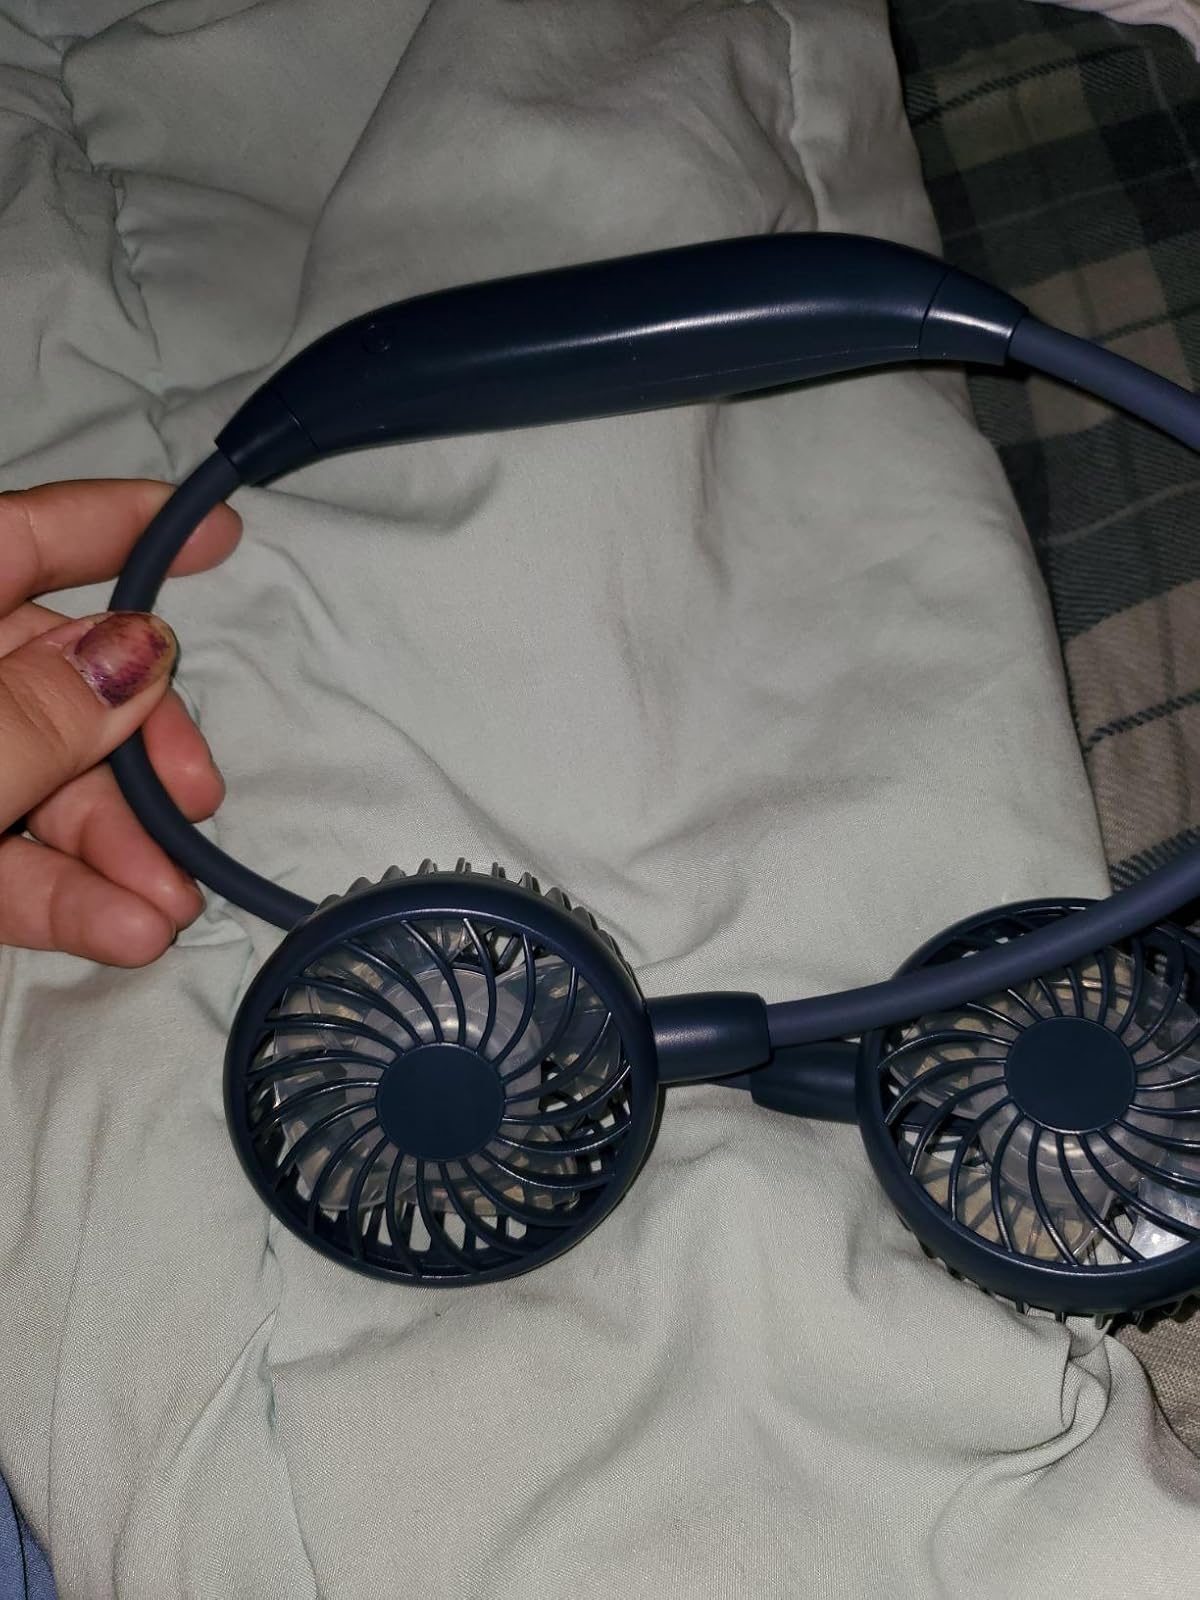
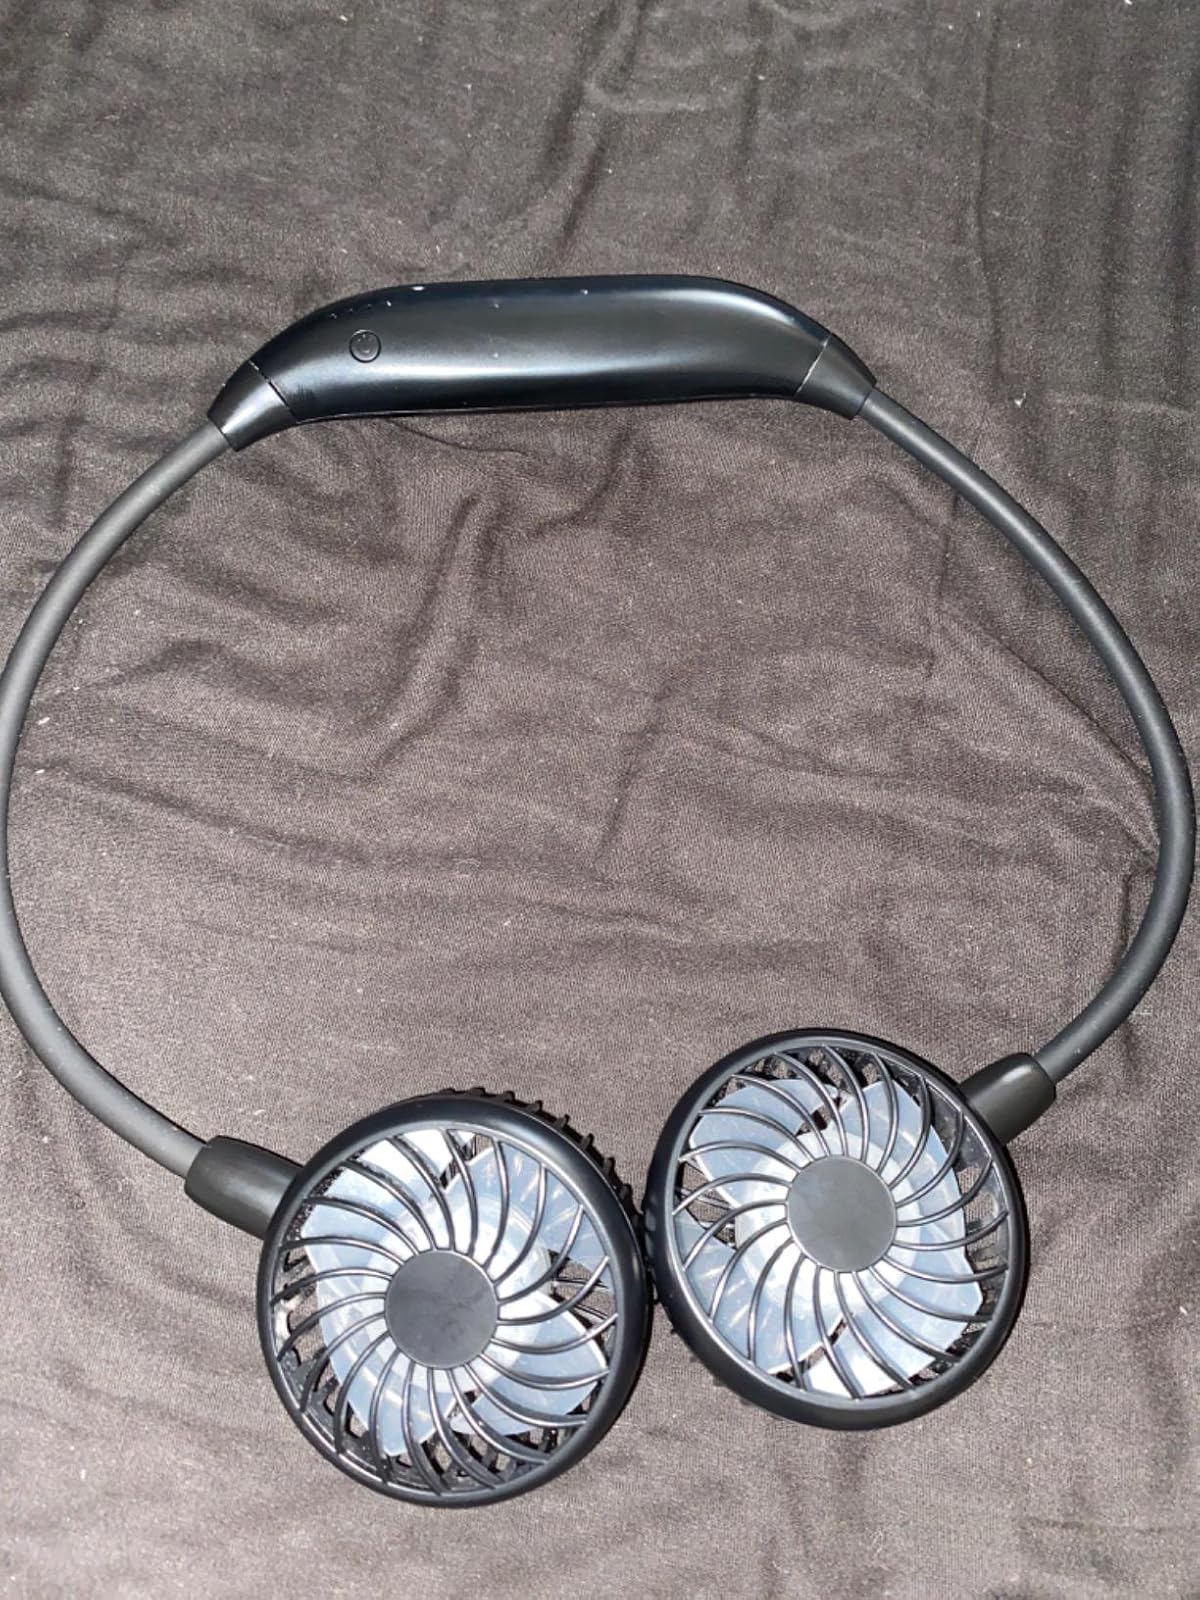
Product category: fan
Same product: no